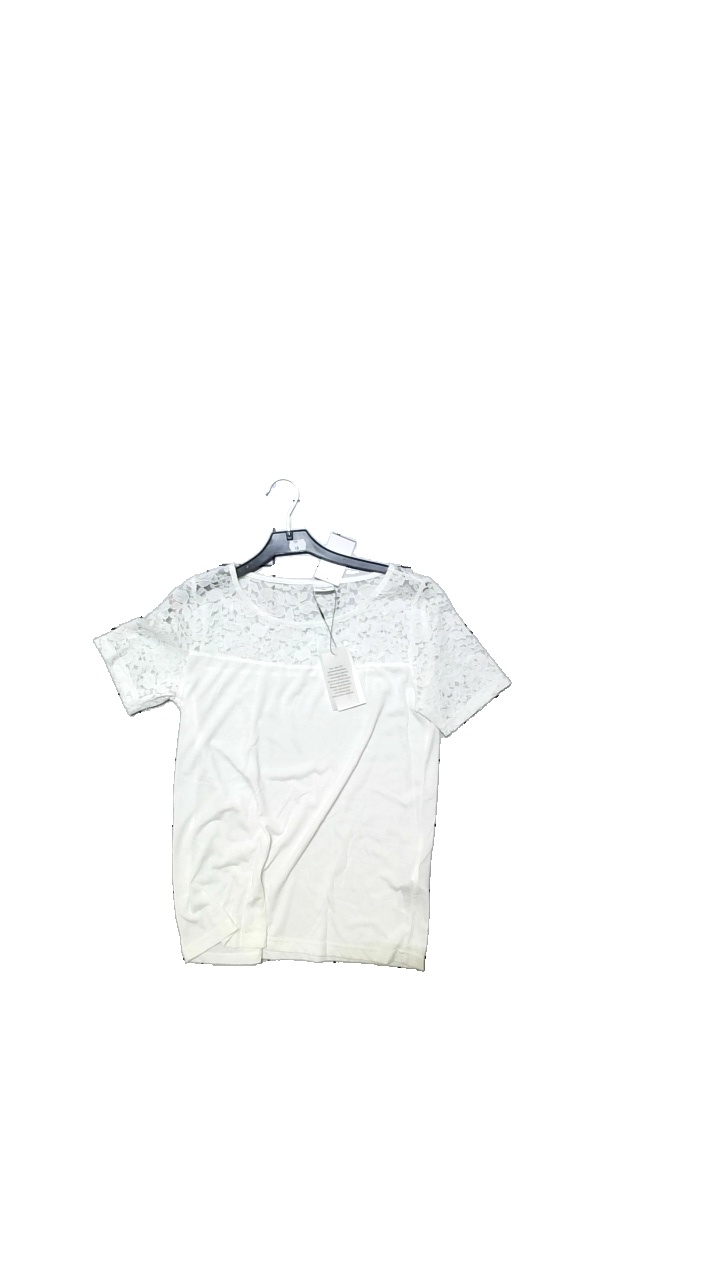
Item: Top (Ladies)
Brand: Jacqueline De Young
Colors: White
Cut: Regular, C-collar
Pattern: Lace
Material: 92%nylon, 8%Elastan
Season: Summer
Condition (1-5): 5
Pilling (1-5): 5
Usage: Reuse
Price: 50-100